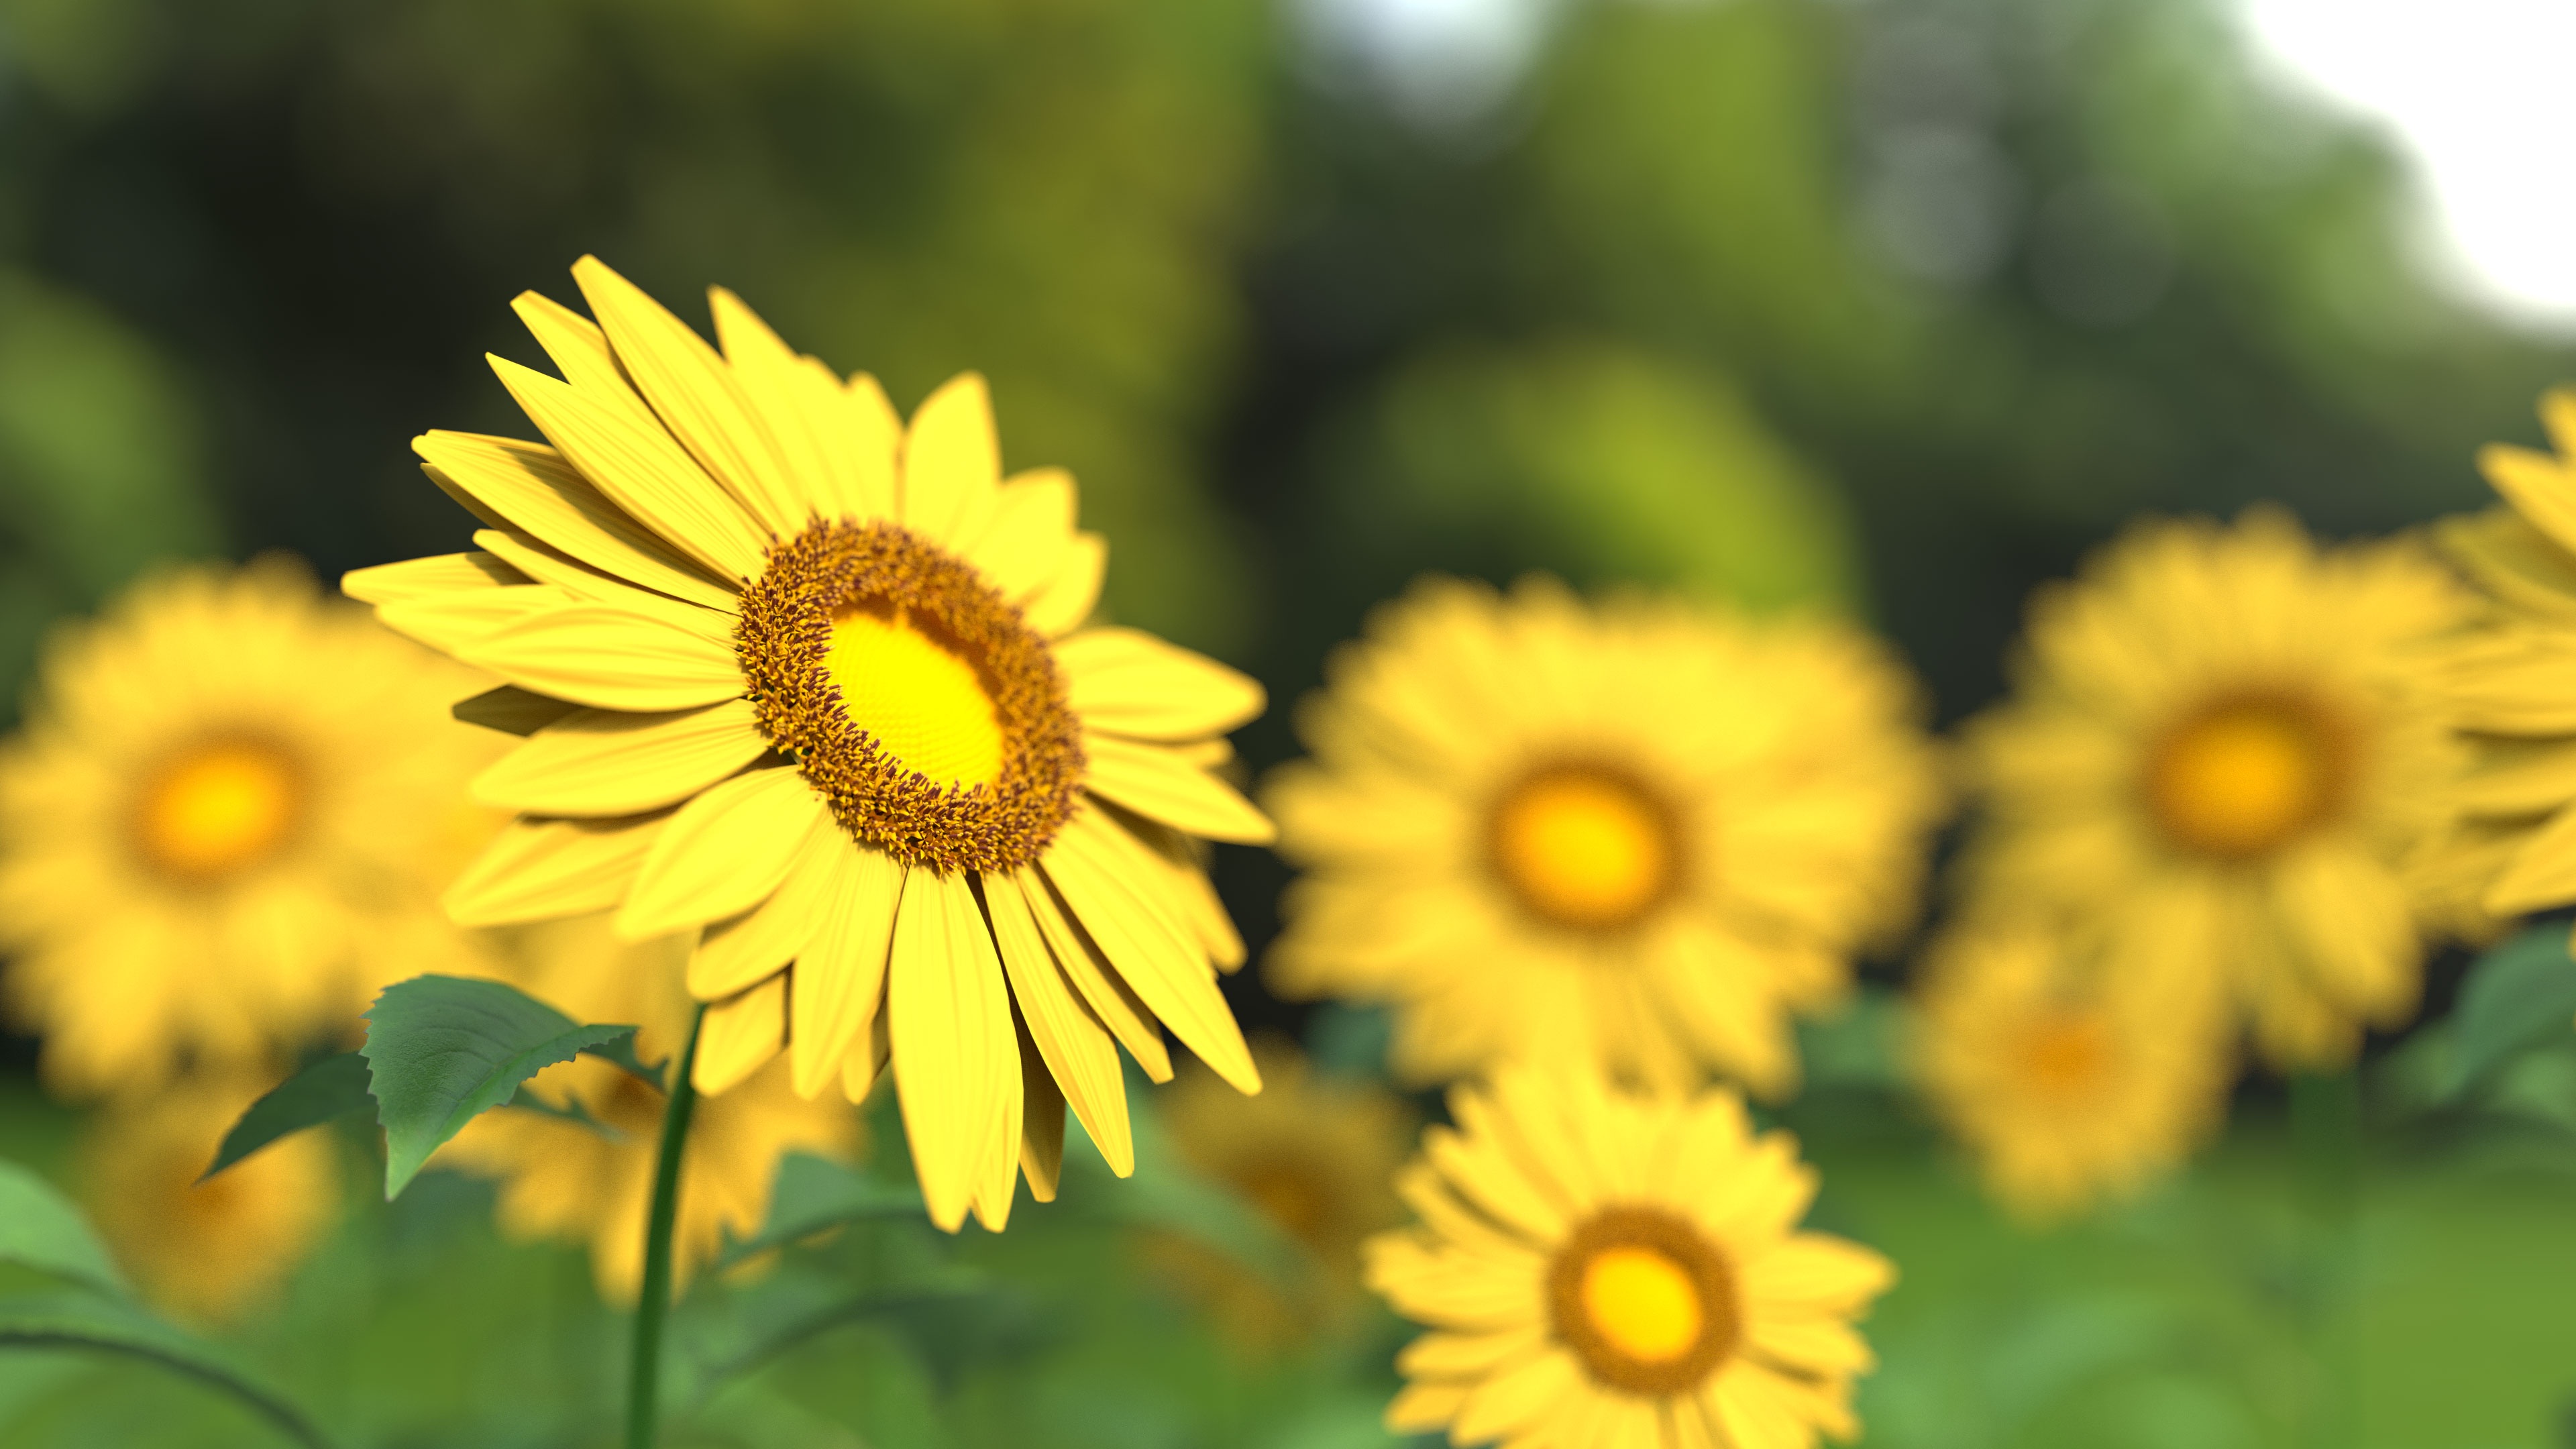
nature, plant, sun, field, meadow, flower, petal, herb, yellow, agriculture, flora, sunflower, wildflower, macro photography, summer flowers, sunflower field, flowering plant, daisy family, oxeye daisy, annual plant, land plant, chamaemelum nobile